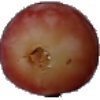
Label: Grape Pink 1